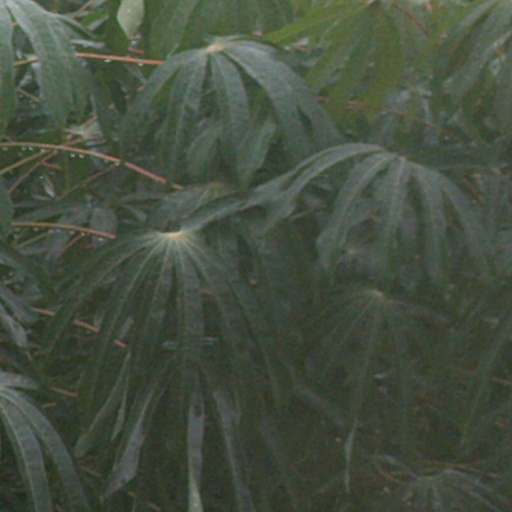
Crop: cassava